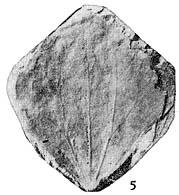
一个化石属于被子植物，其特征描述:叶正菱形，圆菱形或近肾形，长3.1~5.0厘米，宽3.1~4.6厘米，基部楔形，宽楔形或圆形，顶端急尖或钝尖，偶尔浅裂。叶缘全缘，微波状。叶柄保存3.7厘米。叶纸质或薄革质。叶脉为掌状五出脉，弧曲~环结脉序，主脉细，中主脉基部直伸，上部微呈“之”字形弯曲，有3~4对细弱互生的侧脉自中脉伸出，并与间主脉之末端联合成脉环，中间一对间主脉细，它与中主脉呈20°角自叶基部微呈弧形伸出。有3~4对较强的侧脉自间主脉向外侧折伸，其末端分叉于叶缘内侧联结成脉环。基部一对外主脉细，分叉或不分叉与相邻的侧脉联结成脉环。第三级脉细，呈不规则四边形或五边形网，网眼直径4~6毫米。第四级脉形成四边形和五边形细网。第五级脉形成更小的网，其内有1~2次分叉的游离脉。